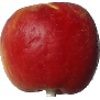
Label: red_yellow_apple